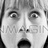
Emotion: surprise